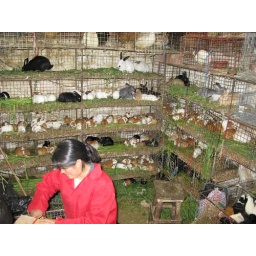
animal vendor in the market